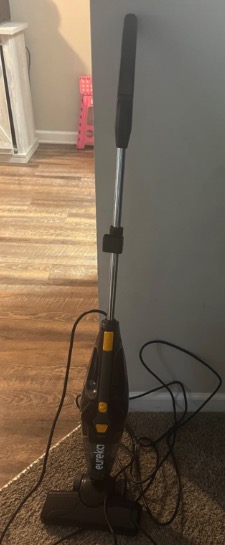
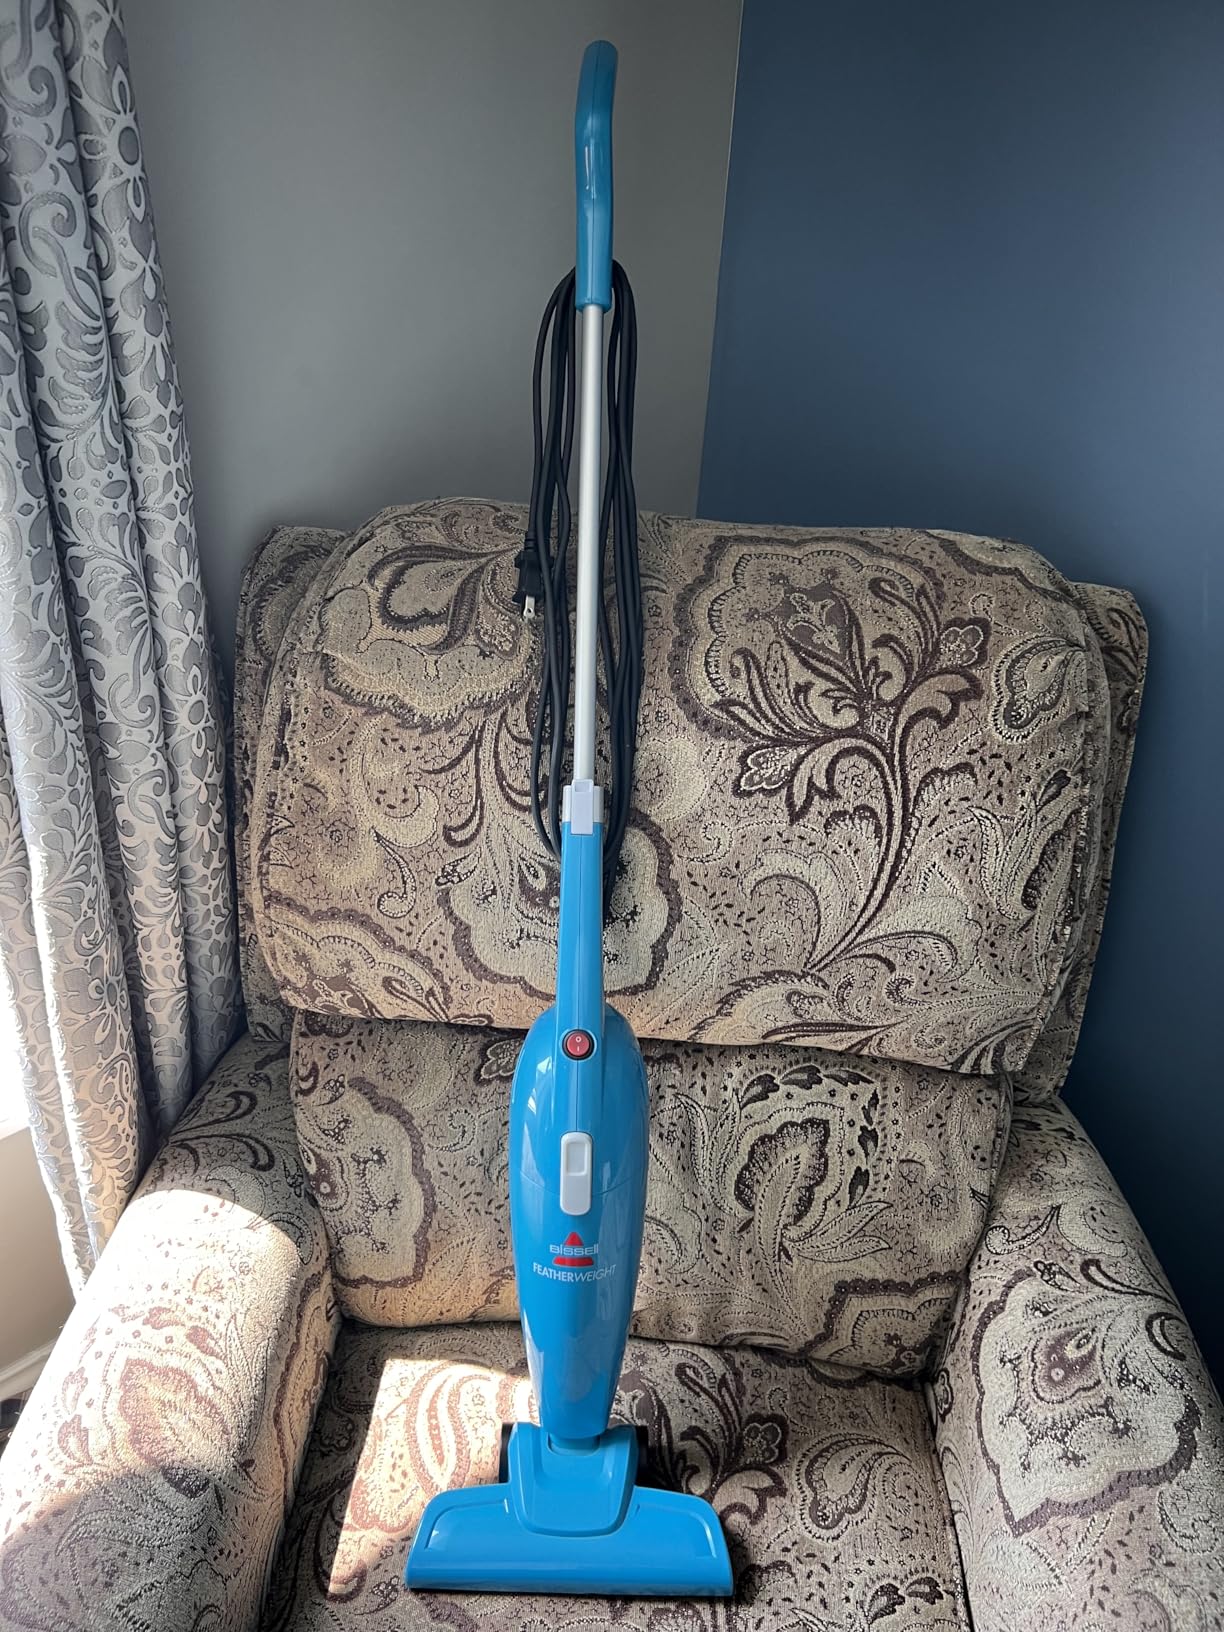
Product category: items_vacuum
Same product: no